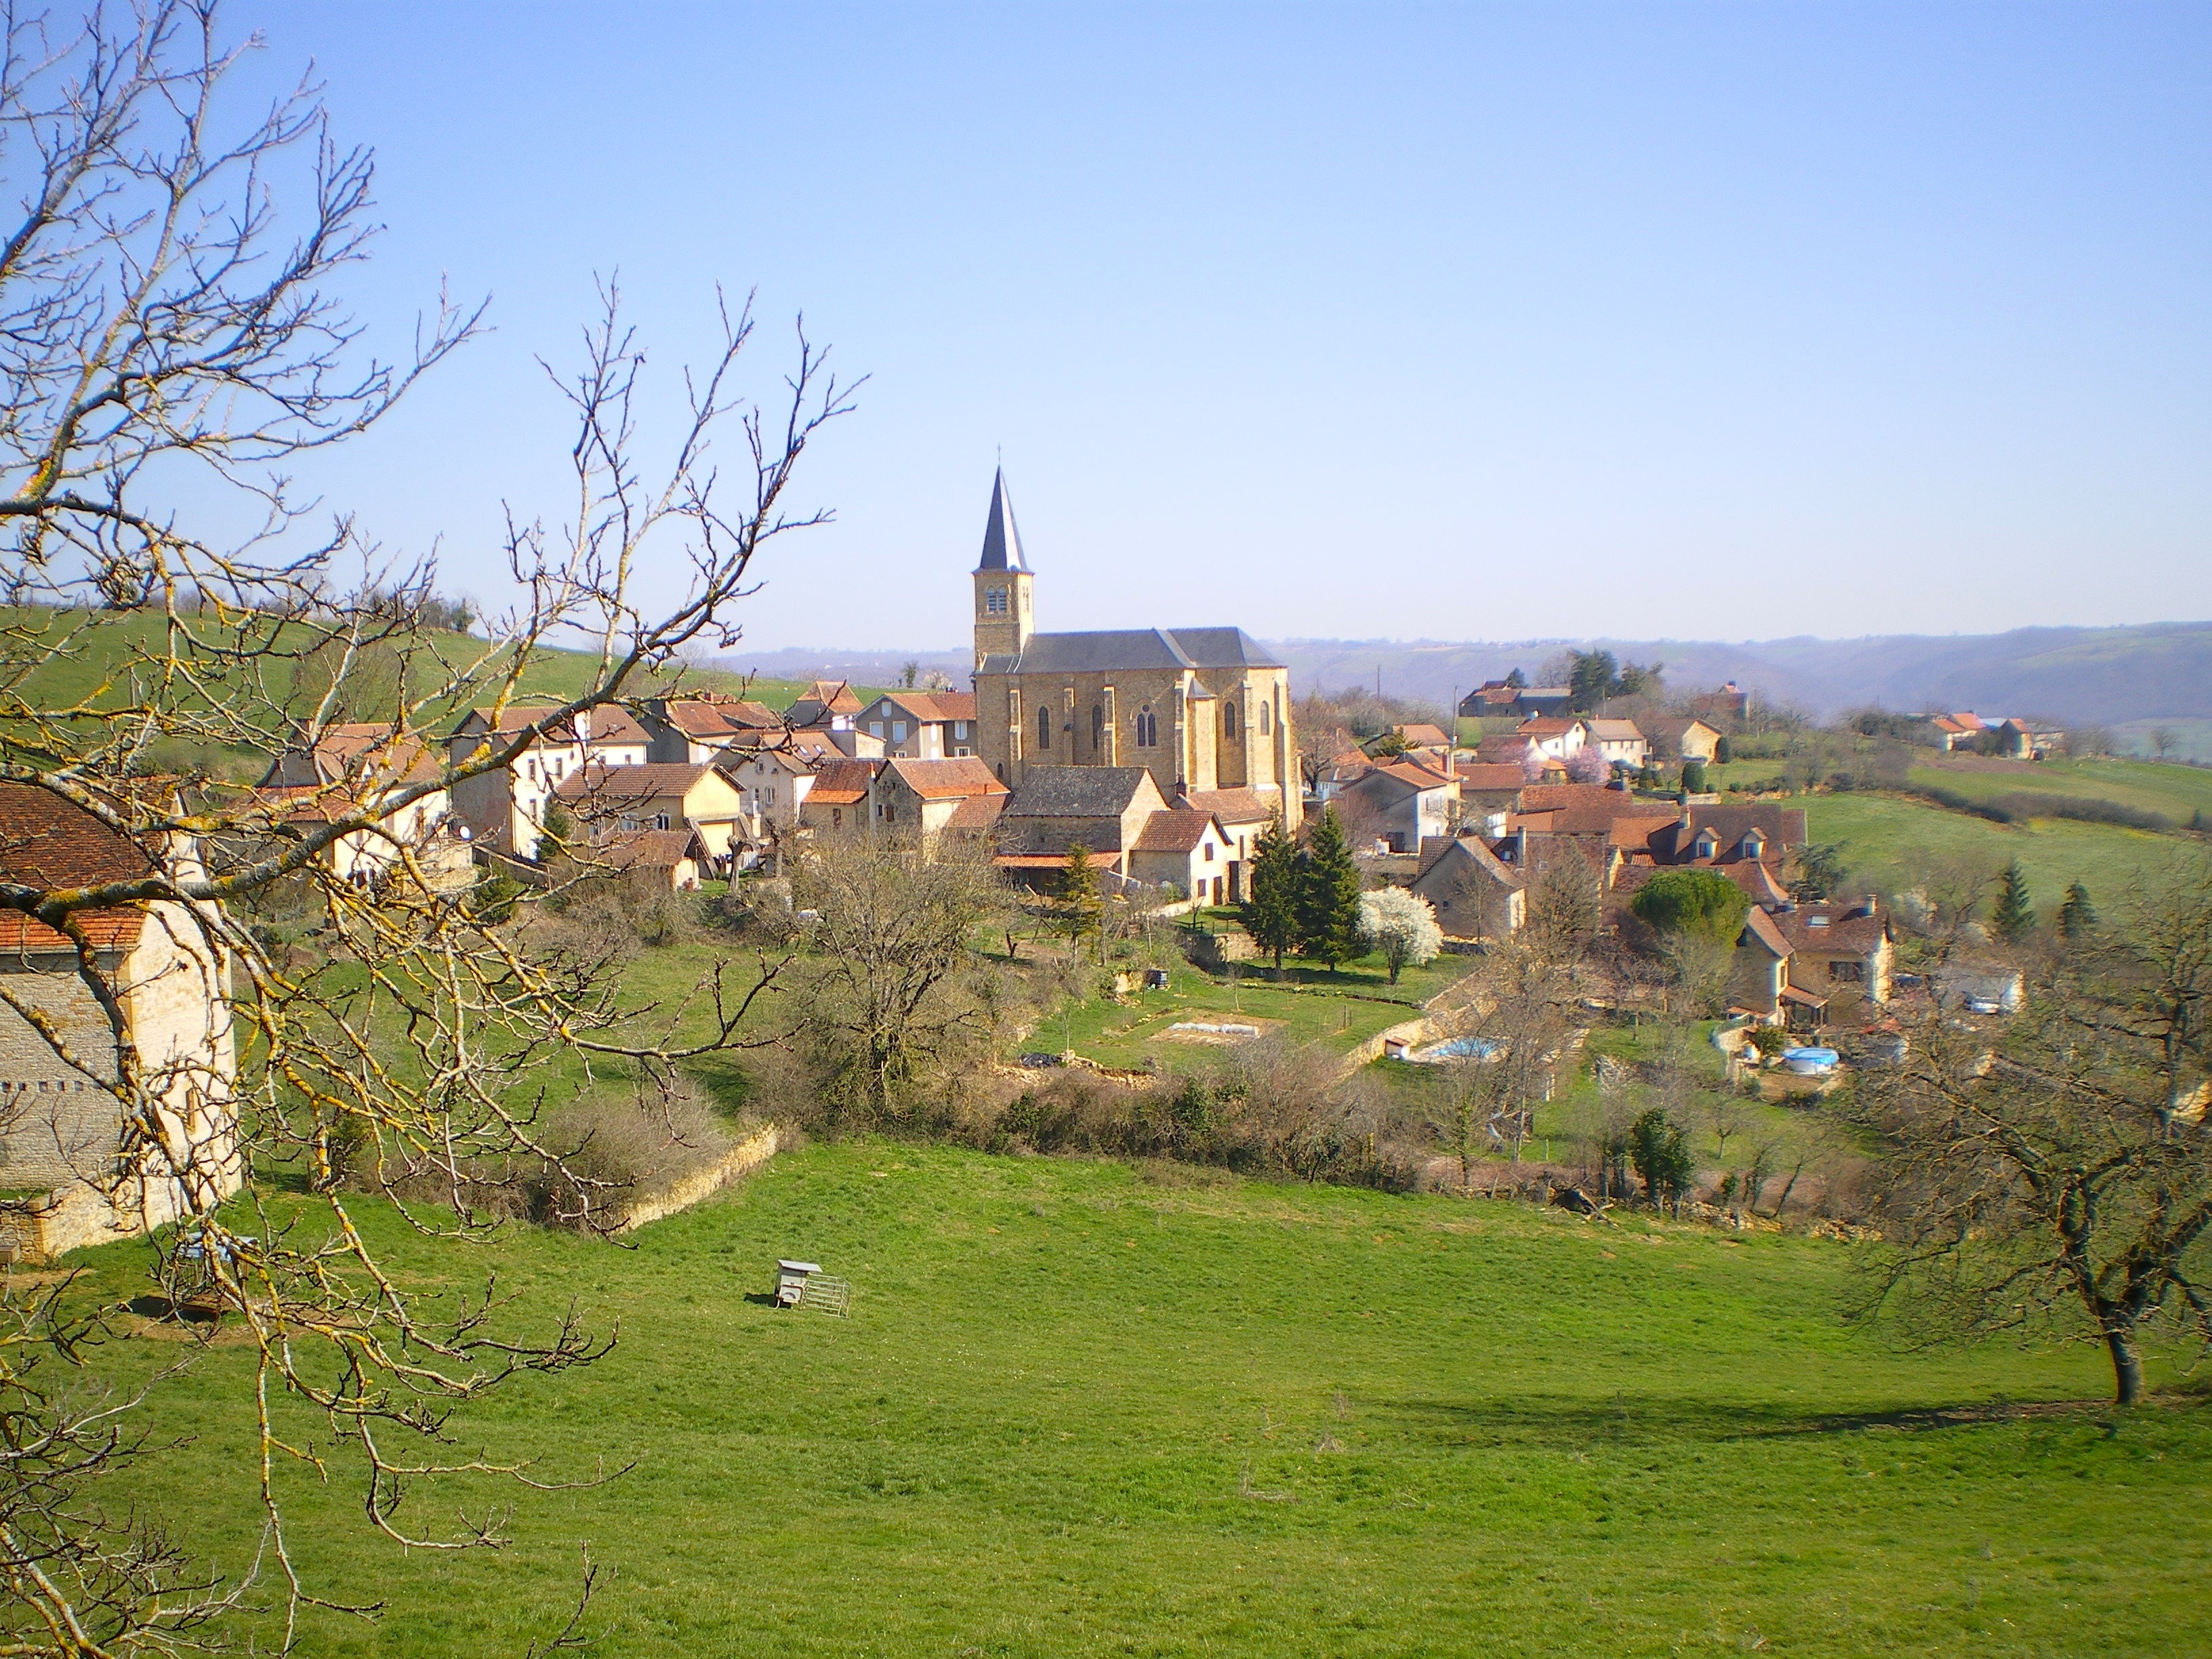
landscape, nature, grass, sky, countryside, hill, town, chateau, country, village, france, castle, tourism, plants, trees, outside, clouds, buildings, ruins, estate, rural area, human settlement